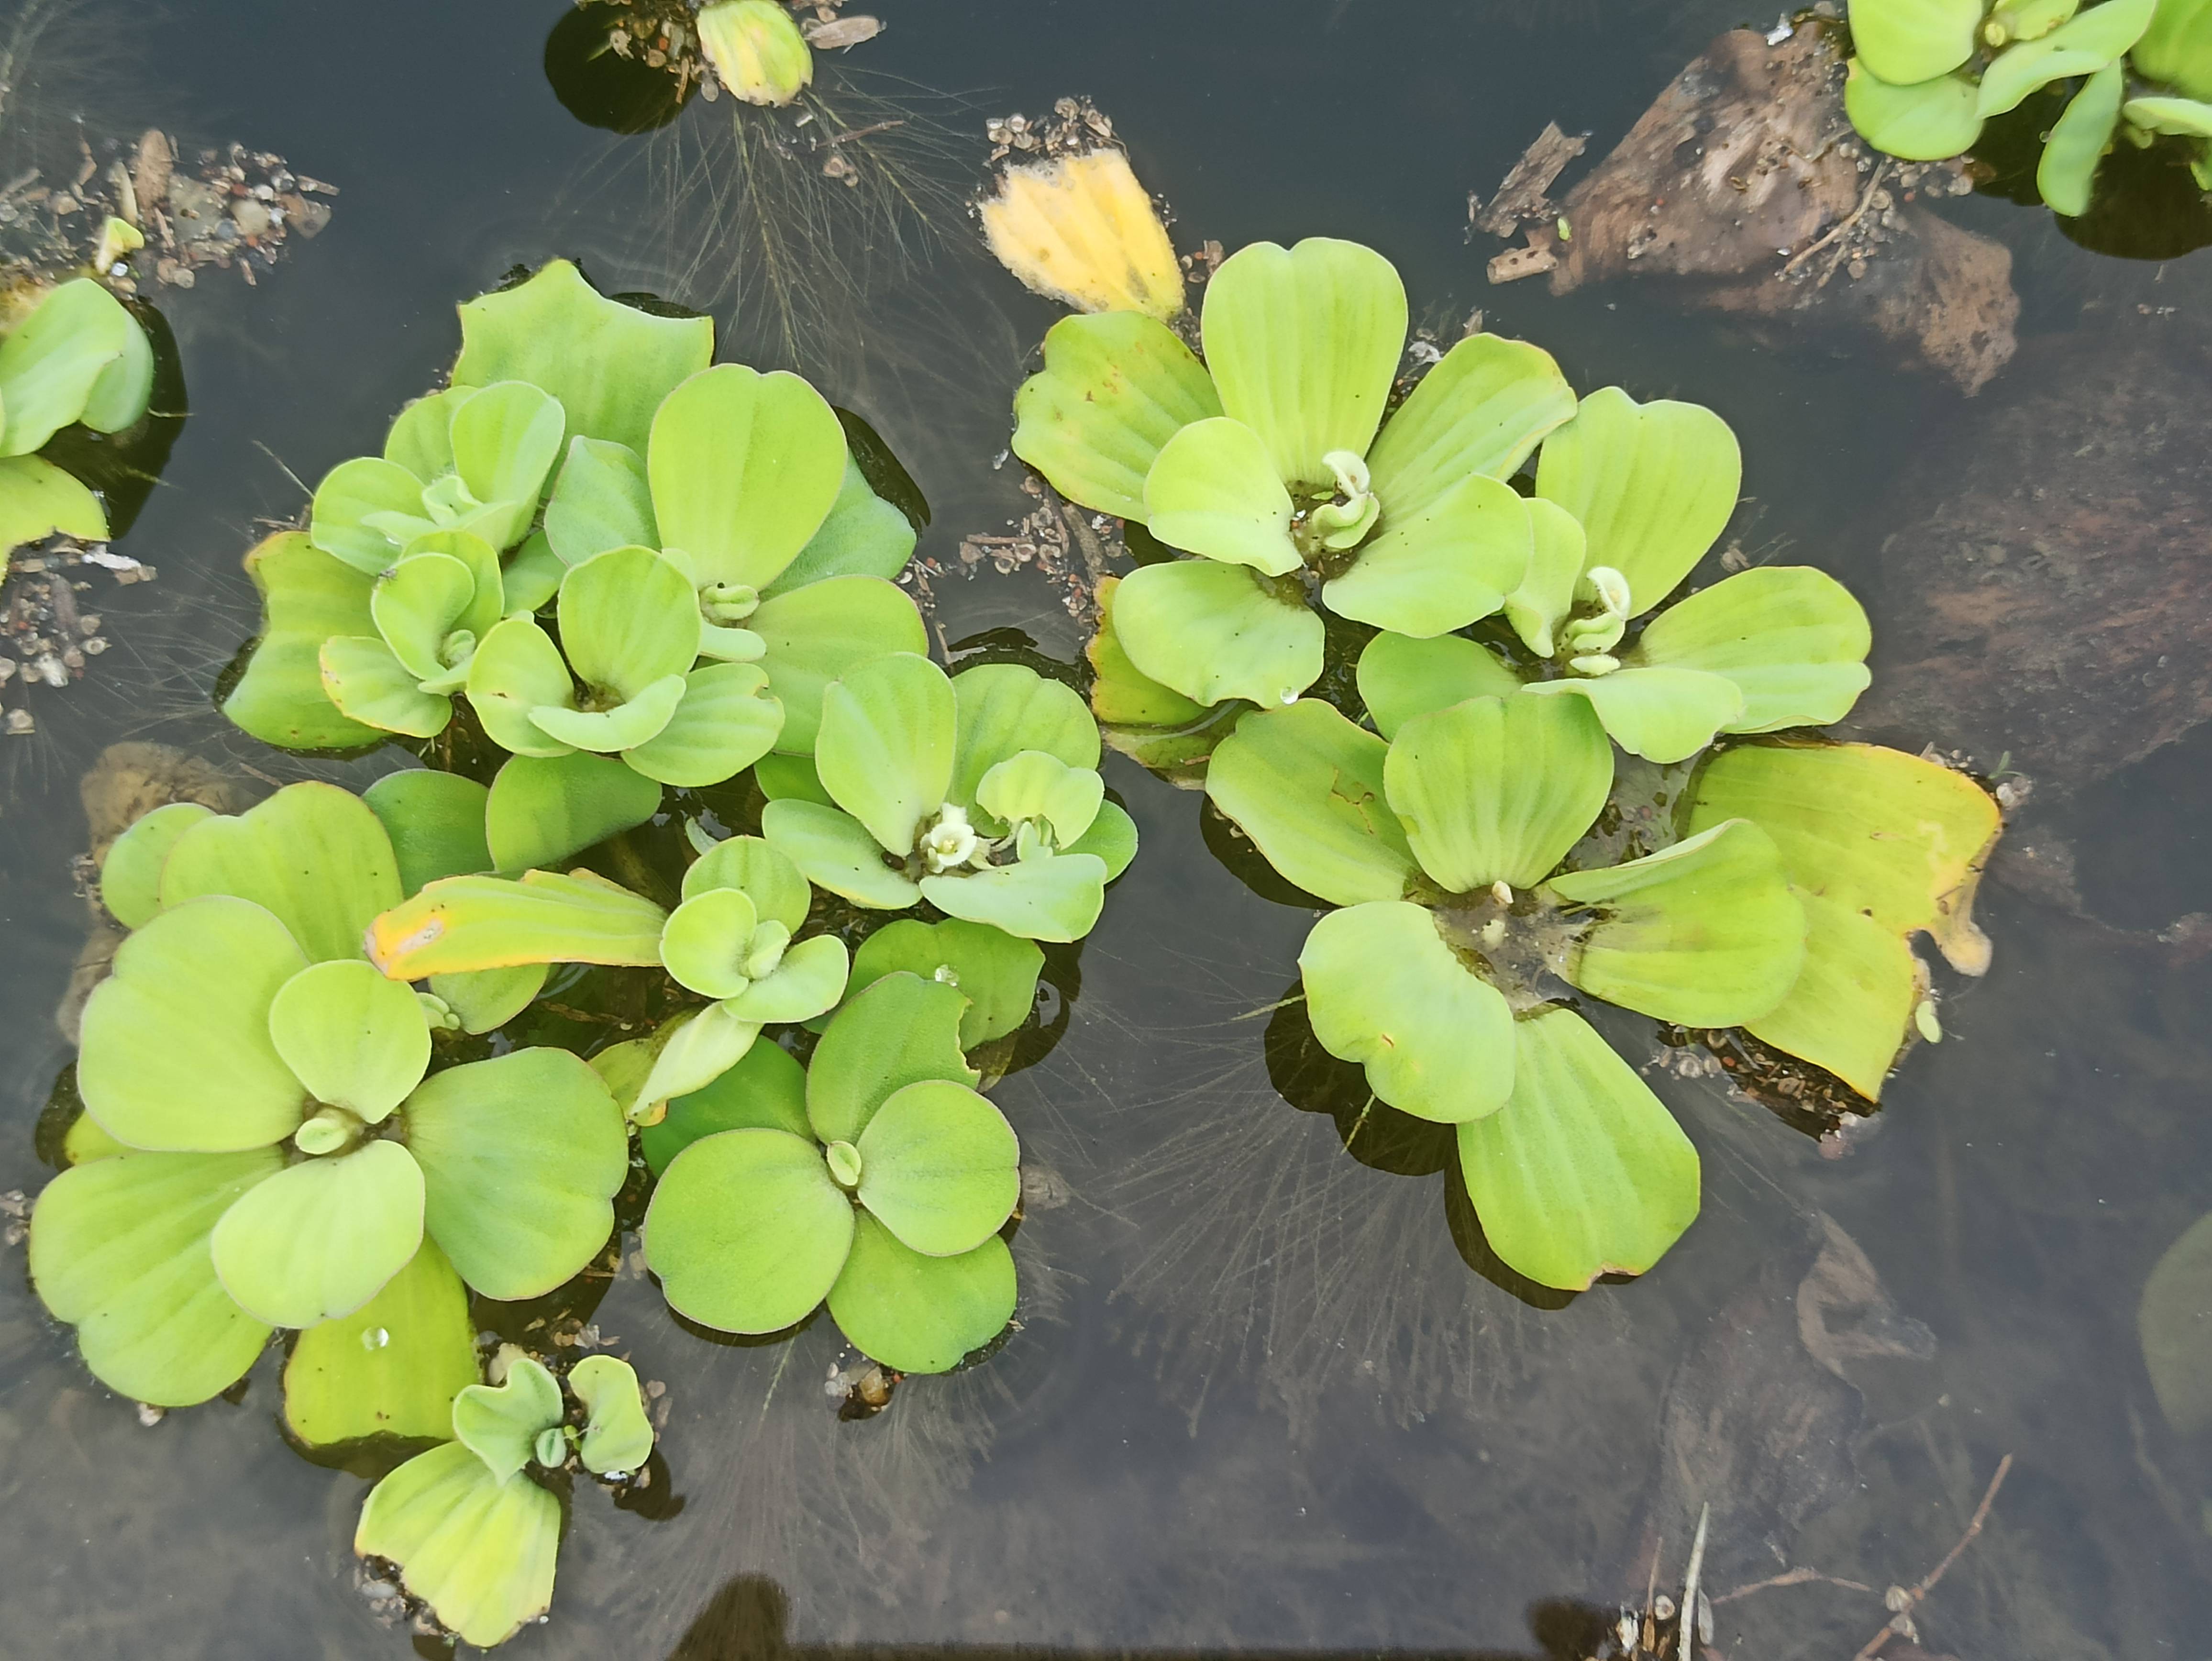
Species: Water Lettuce (Pistia stratiotes)